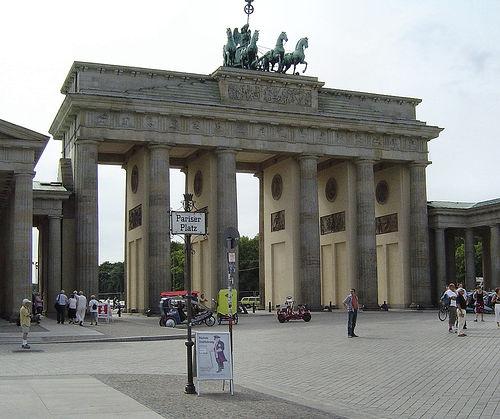
Weather: cloudy or overcast